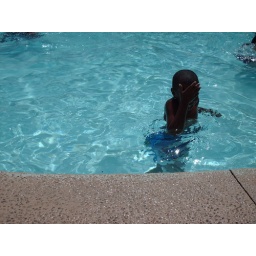
Got water in my eyes..where is my towel